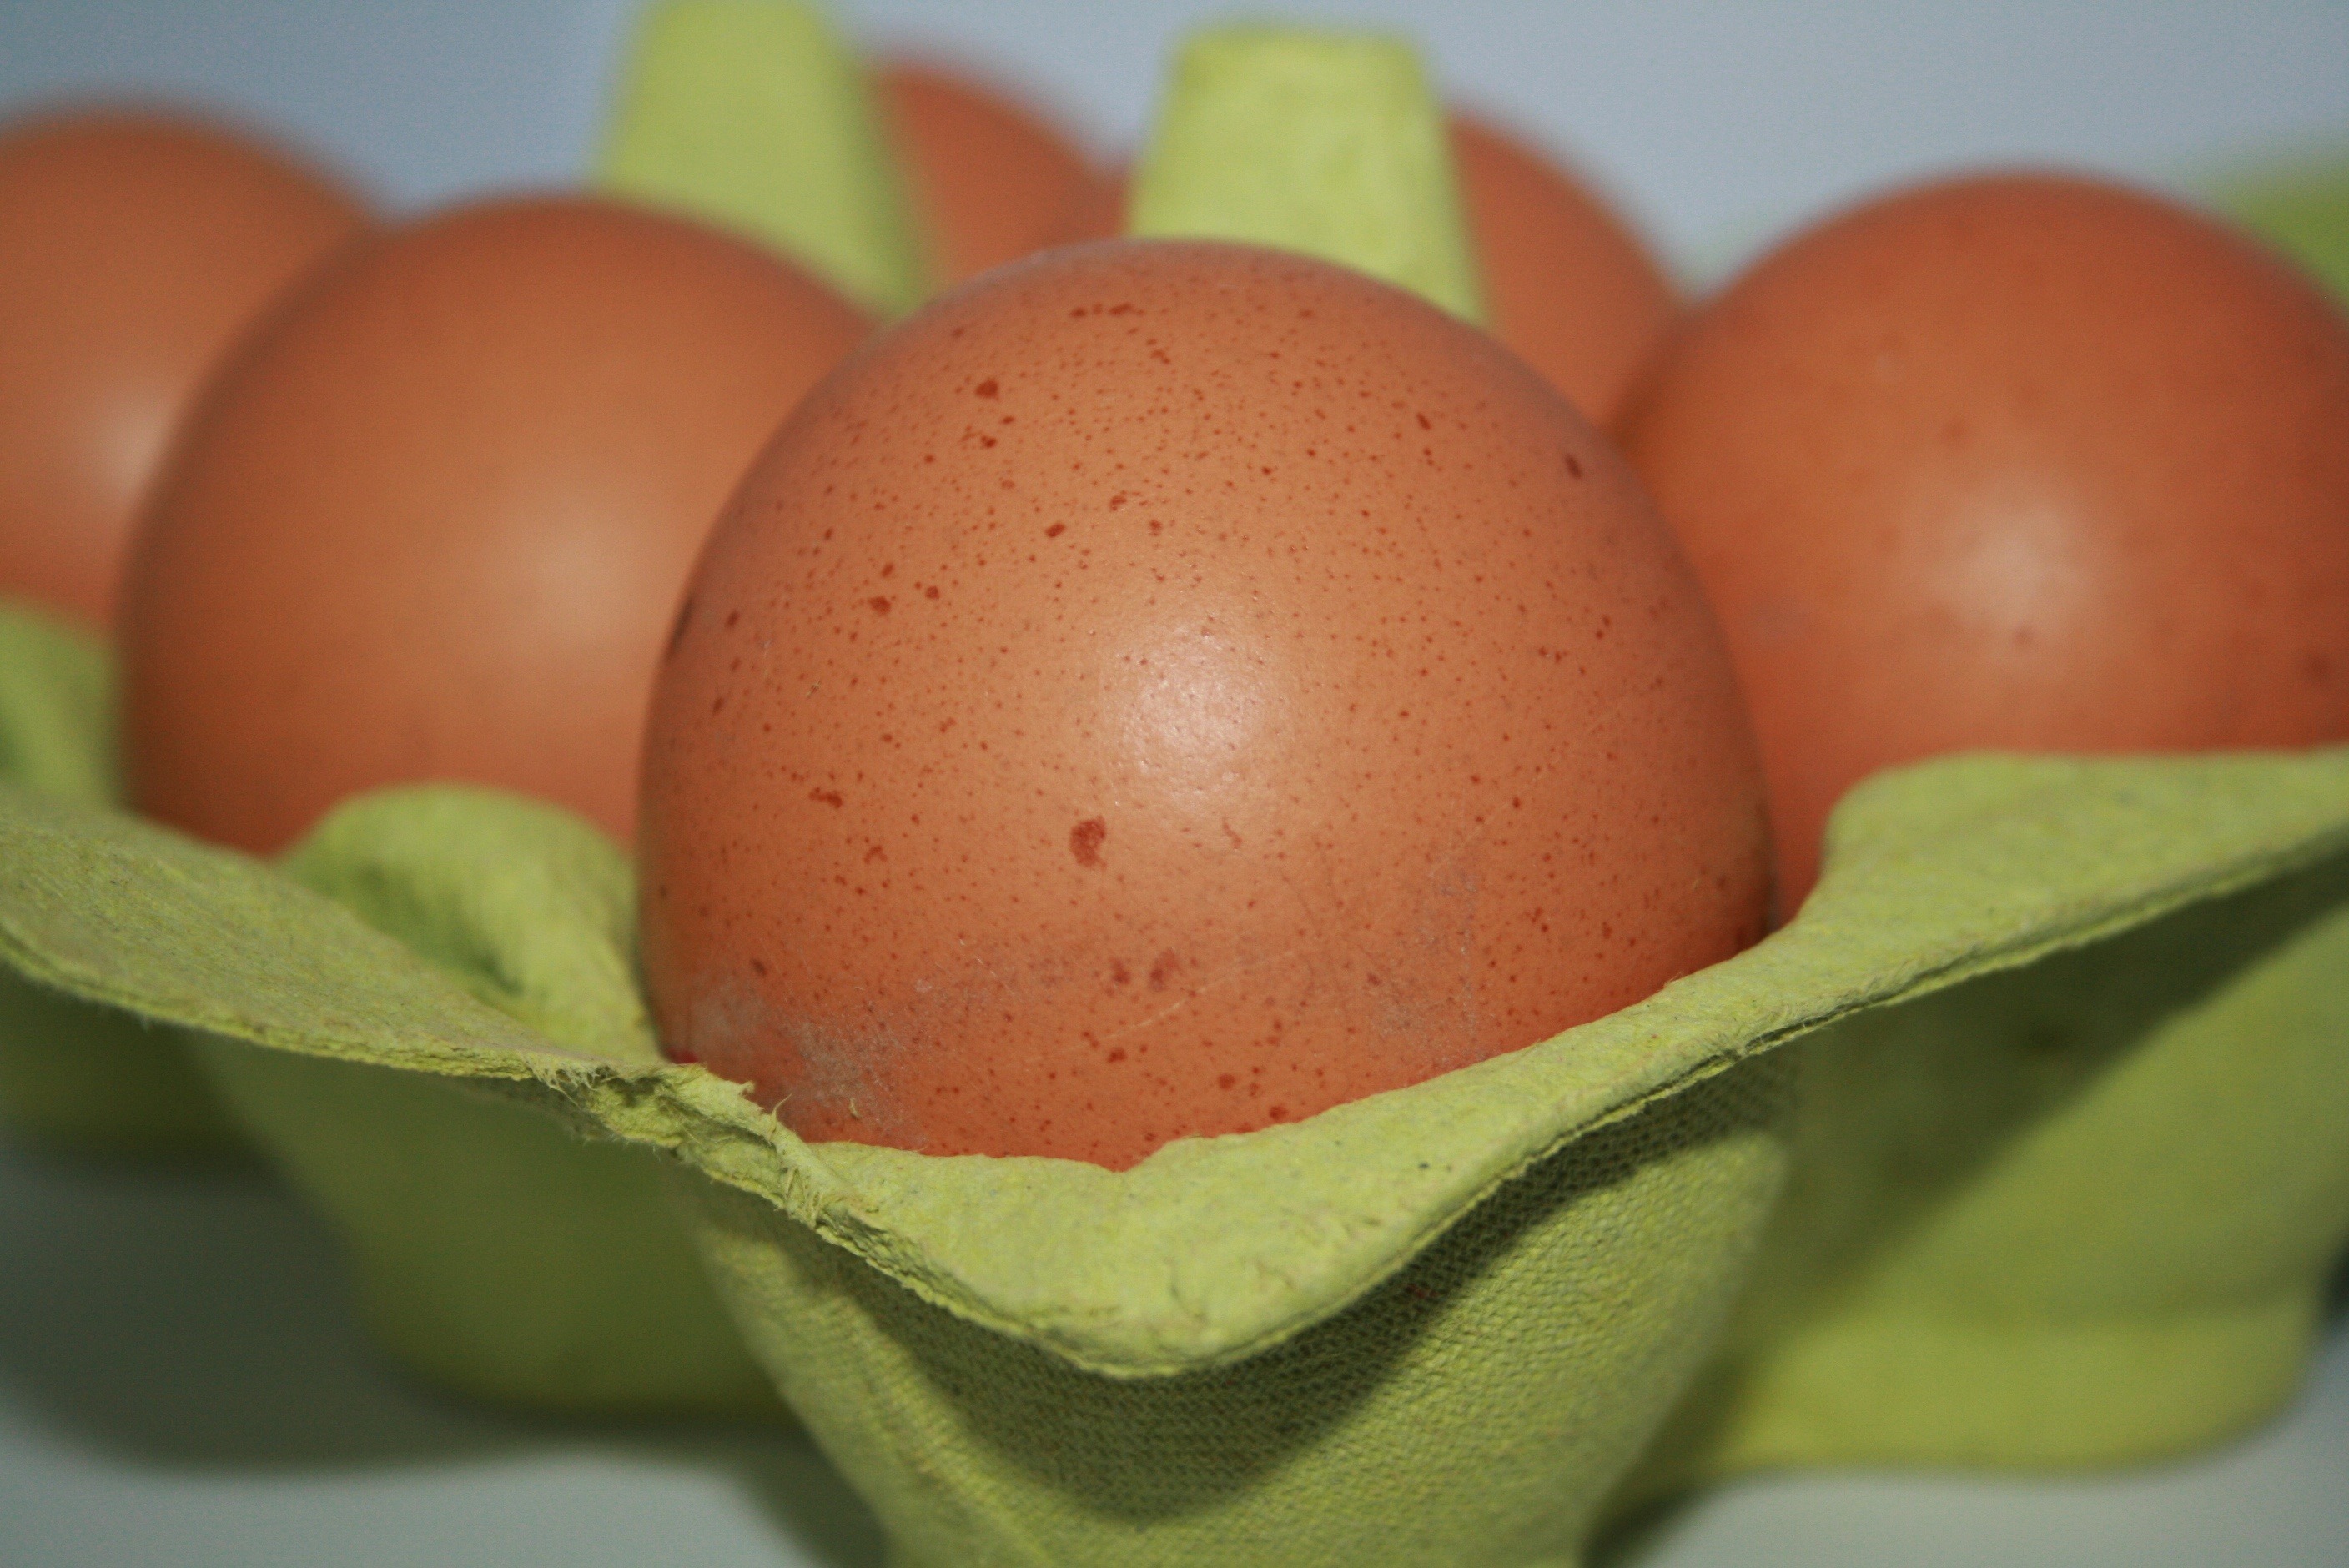
food, produce, delicious, egg, cooked, oval, easter egg, hartgekocht, egg shaped